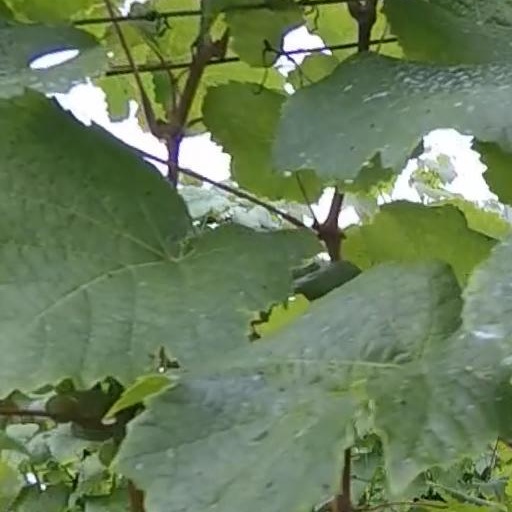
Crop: grape